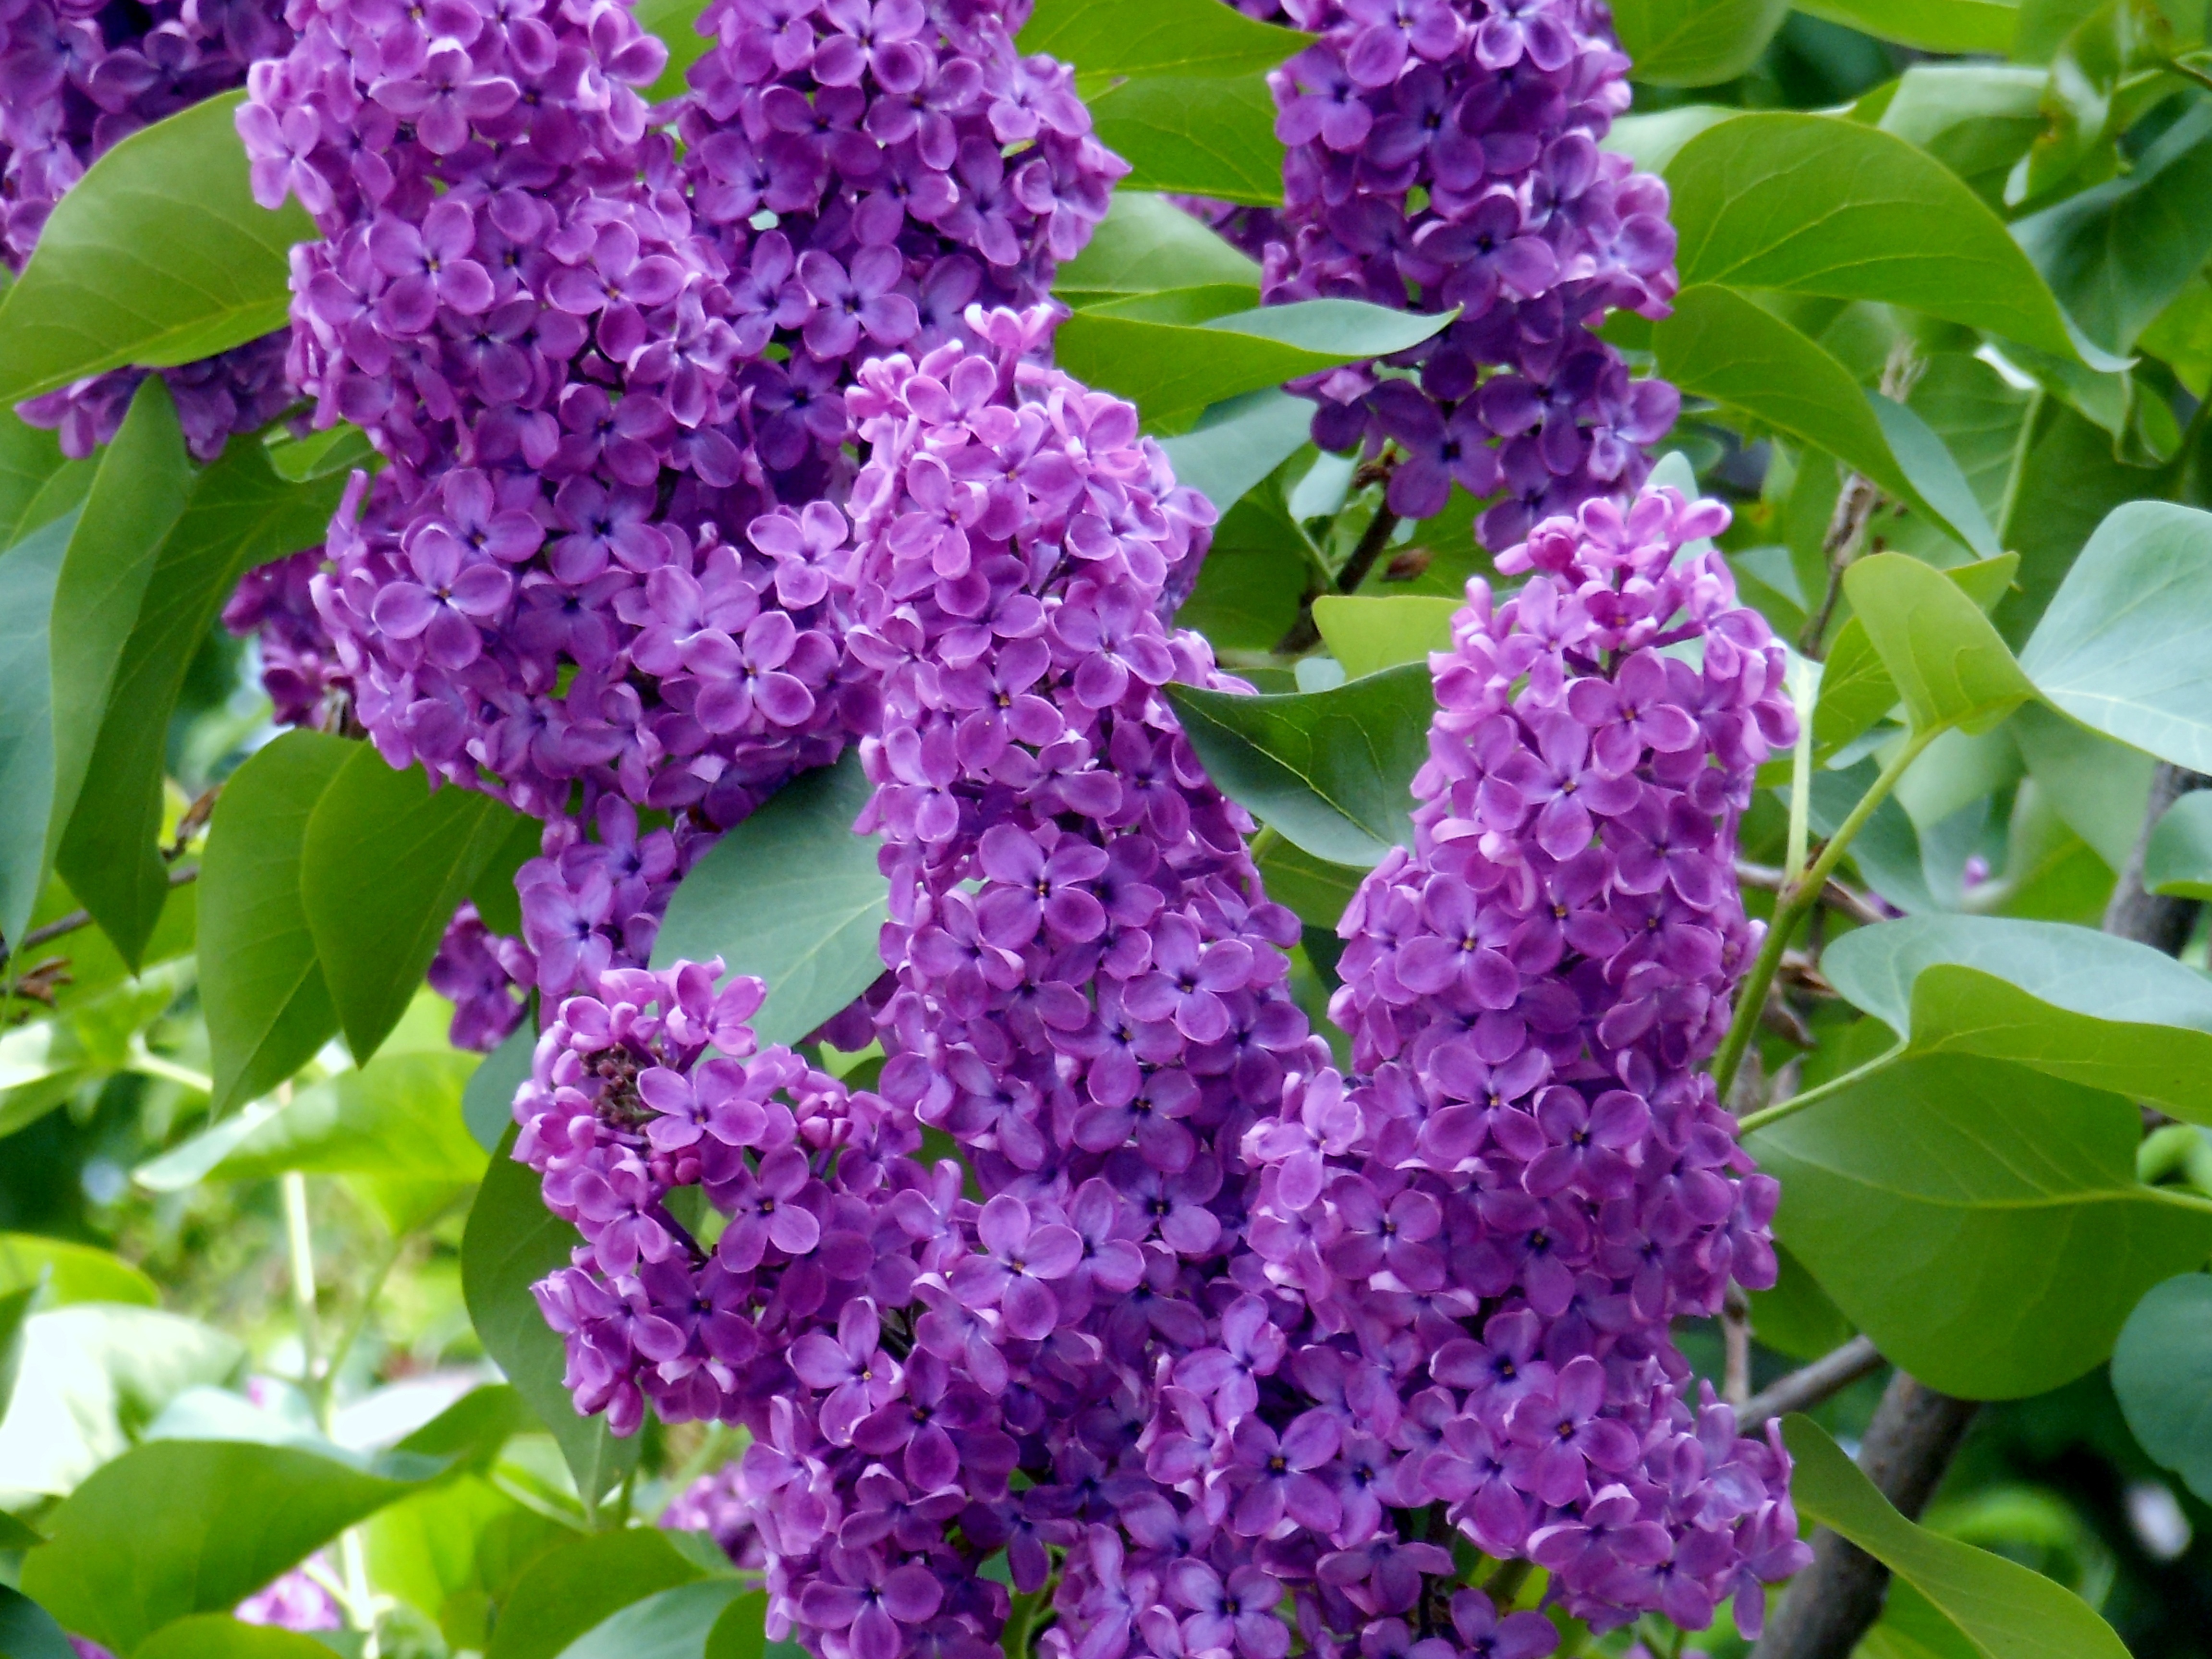
nature, plant, flower, spring, flowers, without, shrub, violet, lilac, flowering plant, land plant, olive family